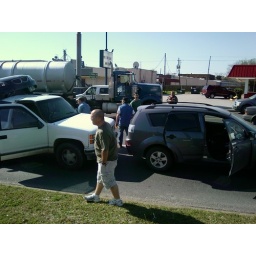
BMW in bed of GMC. GMC hit car in front of him (his wife) a Suzuki.